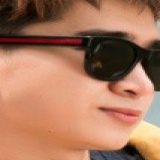
ca sĩ Chi Dân